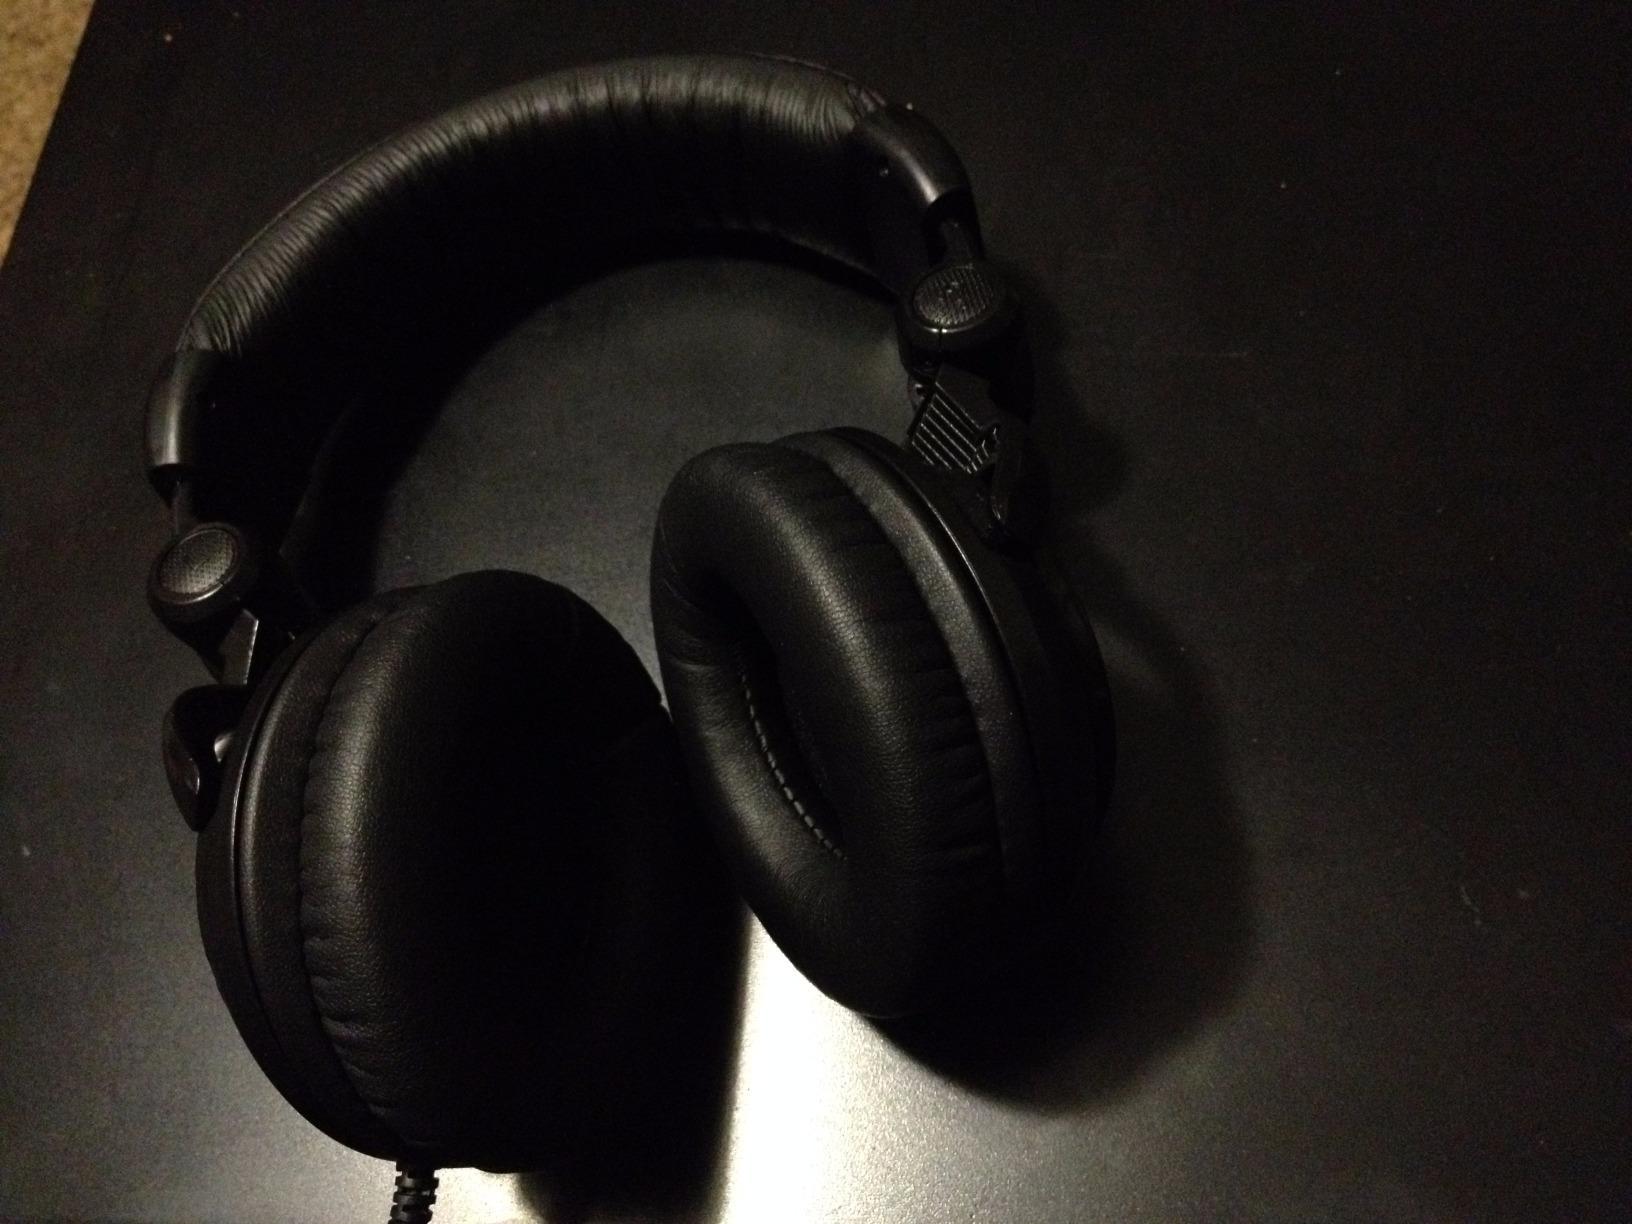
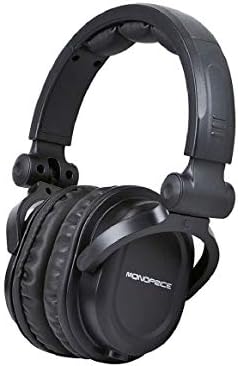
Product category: headphones
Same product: no